Veranópolis

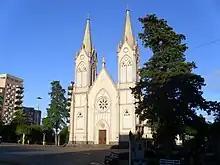
São Luiz Gonzaga Church.

Veranópolis is a municipality in the state of Rio Grande do Sul, Brazil. As of 2020, the estimated population was 26,533.